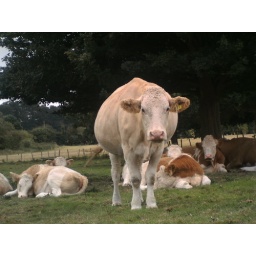
I took this photo while out walking the dog over our beautiful water meadows around the village.